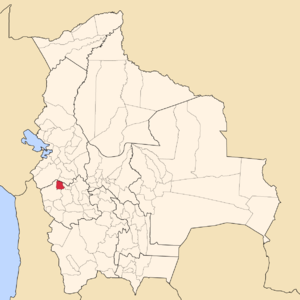
La province de San Pedro de Totora est une des 16 provinces du département d'Oruro, en Bolivie. Son chef-lieu est Totora.